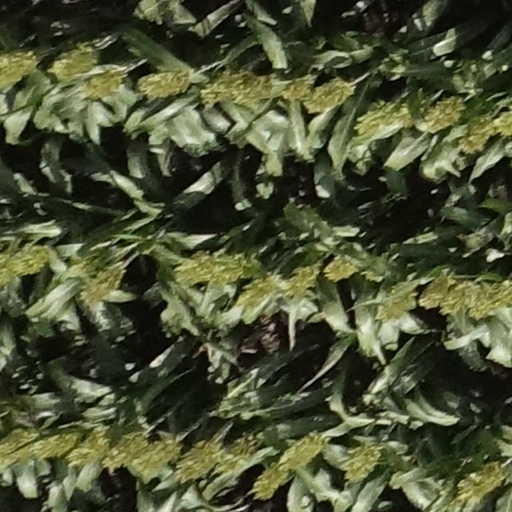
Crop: sorghum